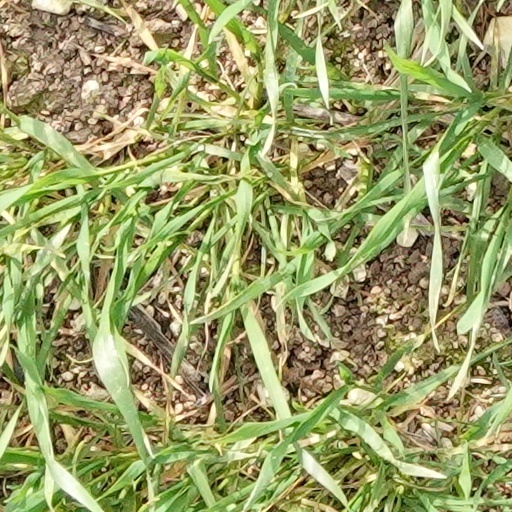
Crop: wheat